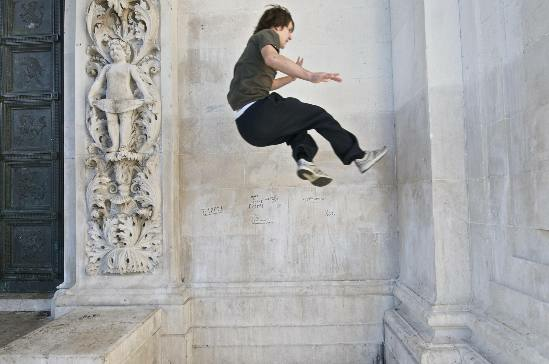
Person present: Yes